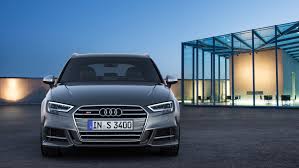
Label: noambulance